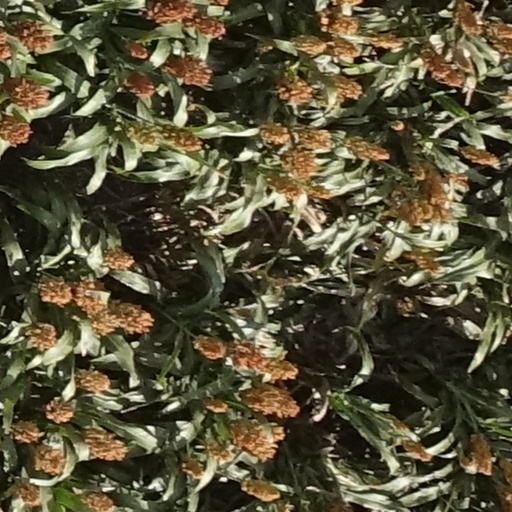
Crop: sorghum